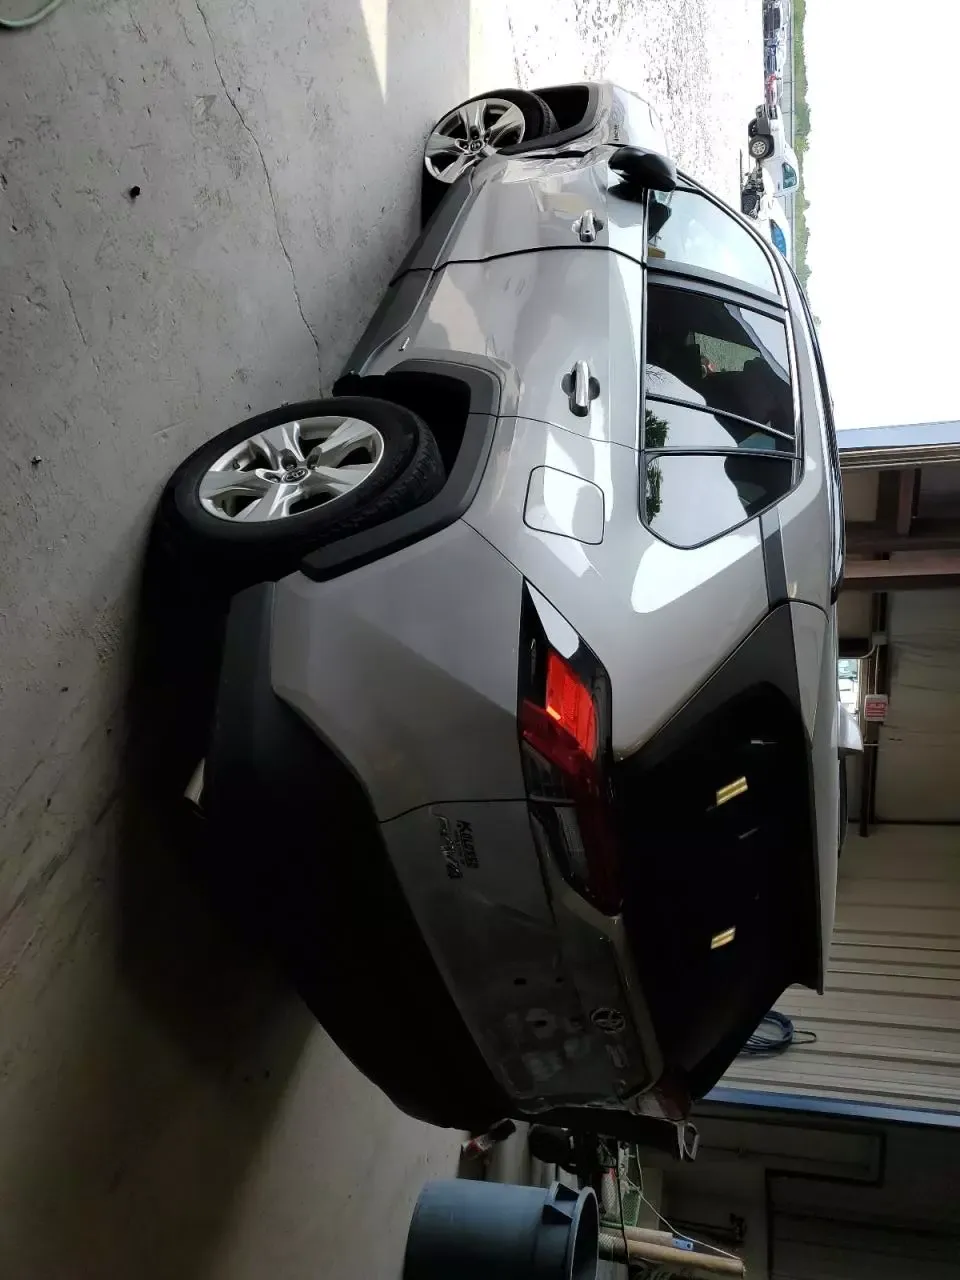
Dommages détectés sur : aile avant gauche, porte avant gauche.
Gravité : mineur